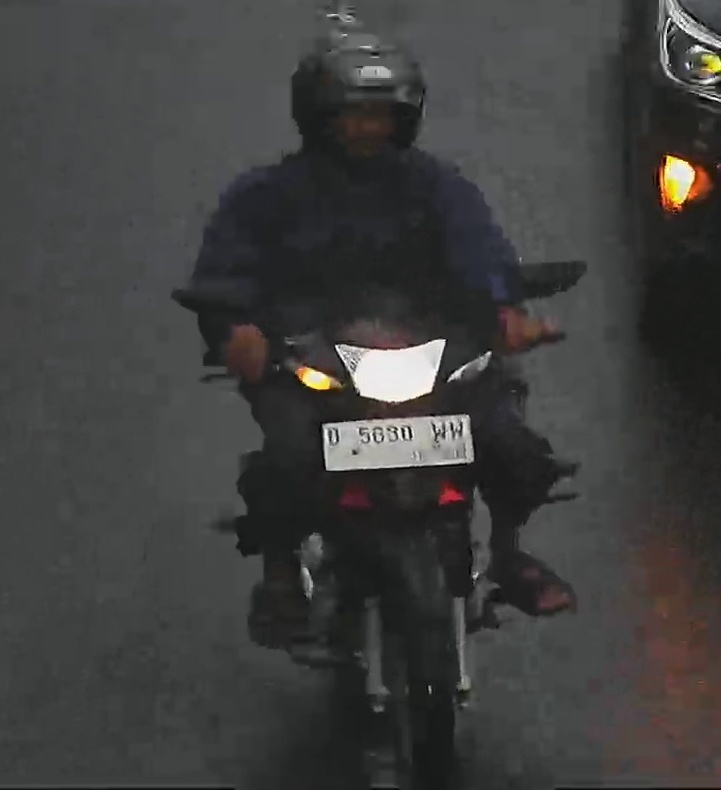
person-with-helmet: 1
person-without-helmet: 0